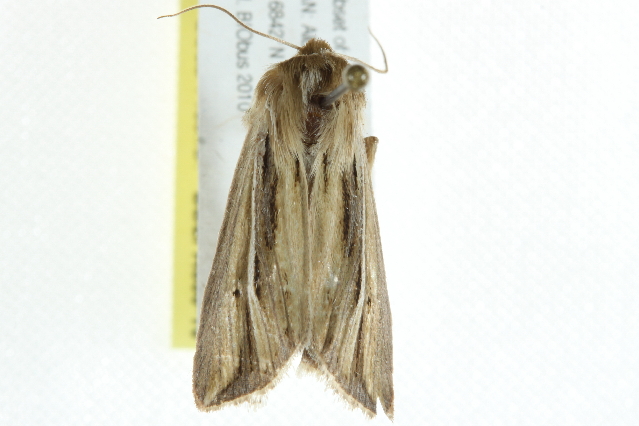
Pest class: wheathead_armyworm_Dargida_diffusa